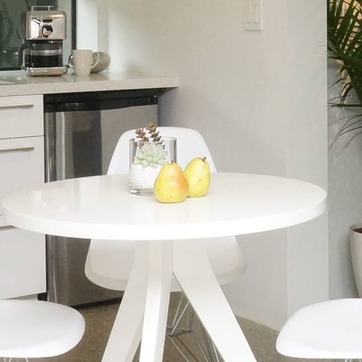
Material: food